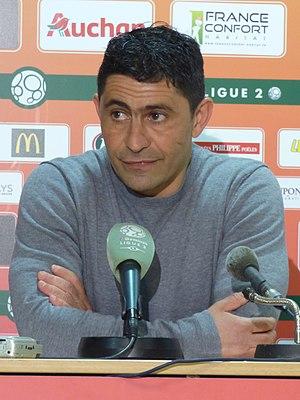
Oswald Tanchot après le match Lens / Le Havre, comptant pour la 30ème journée du championnat de France de Ligue 2 2018-2019, le 1er avril 2019 au Stade Bollaert-Delelis.
Oswald Tanchot, né le 7 août 1973 à Mayenne, est un footballeur français, qui évoluait au poste d'attaquant, avant de devenir ensuite entraîneur.Il est actuellement entraîneur adjoint de Amiens Sporting Club.